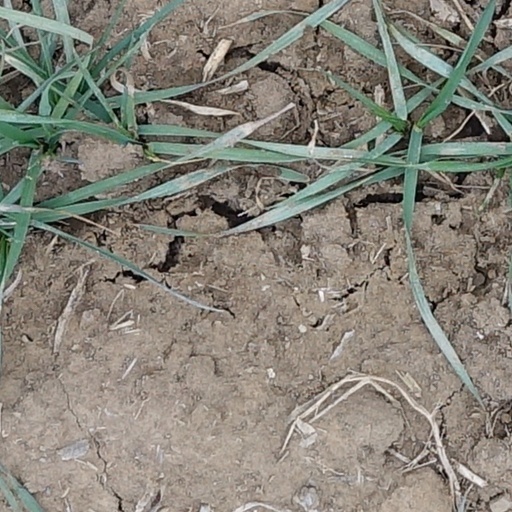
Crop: wheat